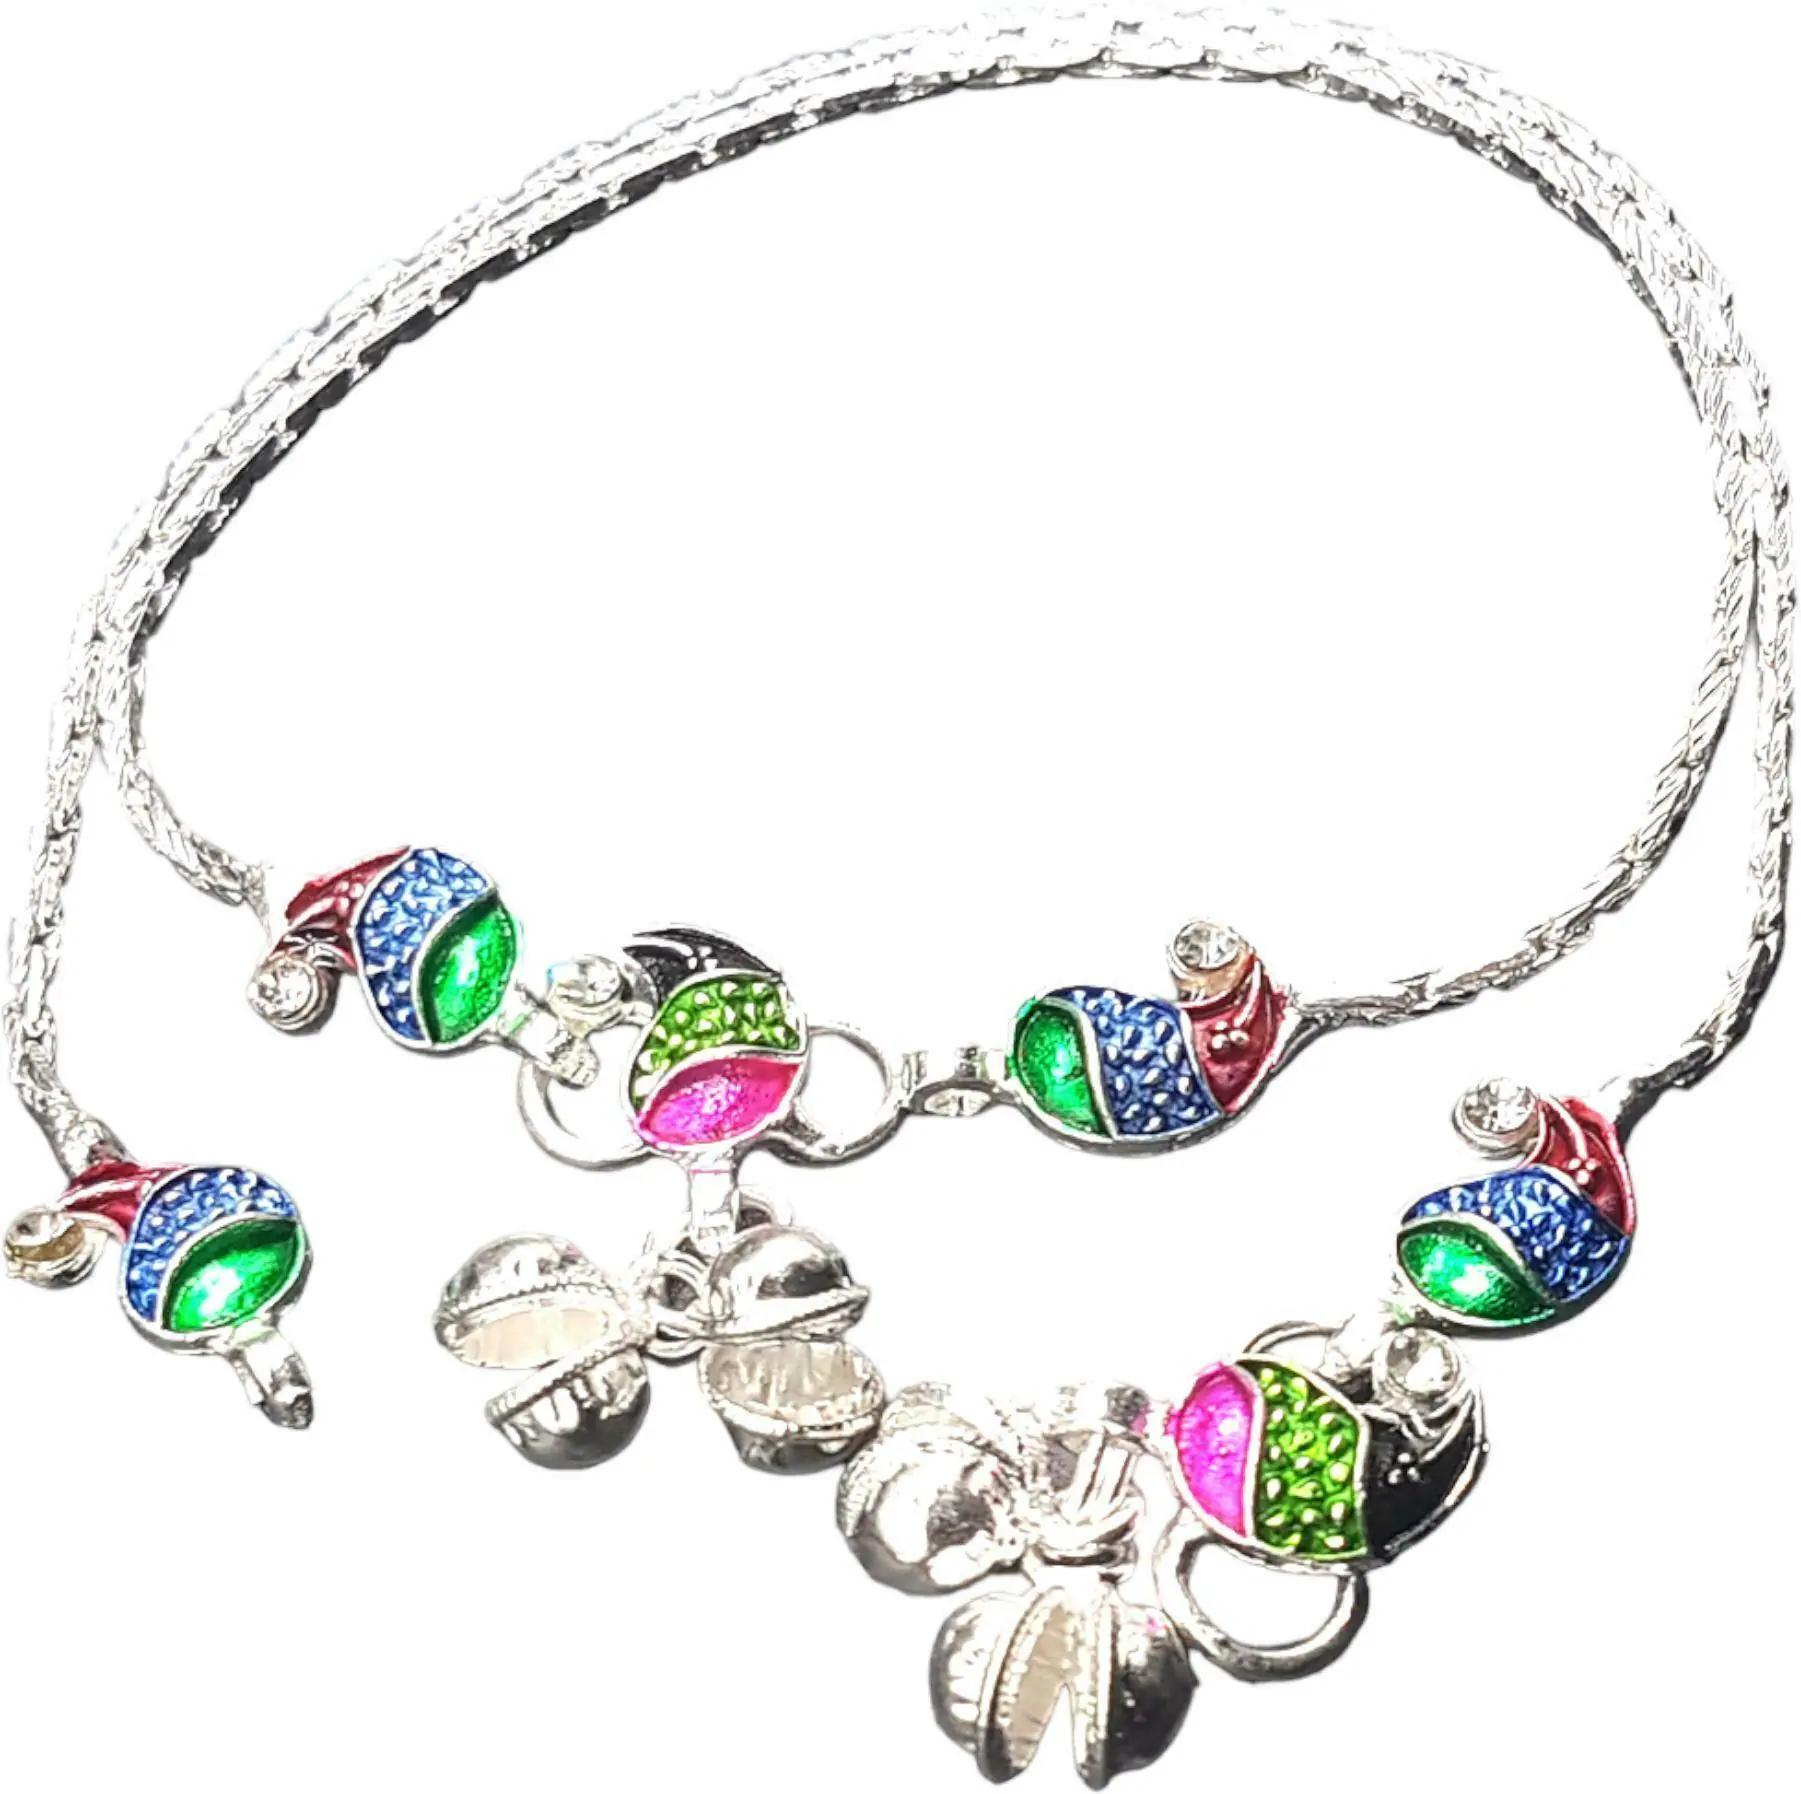
BR Ornaments Shimmering Bejeweled Women Anklets & Toe Rings Alloy Anklet (Pack of 2)
Type: Anklet
Brand: BR Ornaments
Price: Rs. 239
 This silver anklet looks good with all indian outfitsor traditional outfits suitable girls and women of all ages. grab this pair of anklets, you will feel stylish ankle and shining silver anklet will make beautiful, you must buy the sns traders anklets you will never go wrong with the latest design, fancy anklets in silver jewellery.